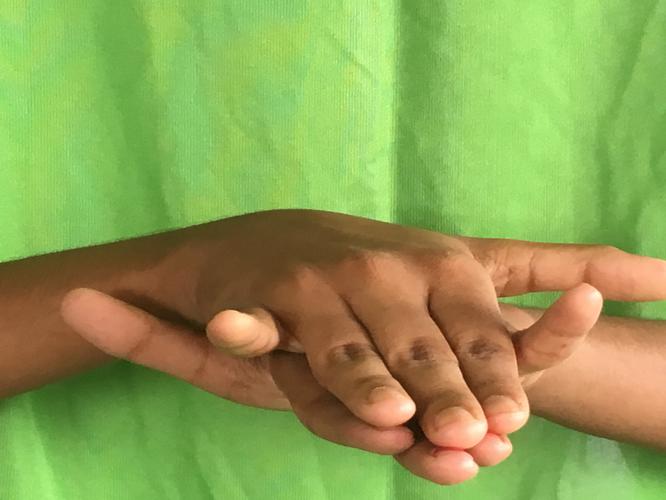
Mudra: Varaha
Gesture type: double_hand